Akdamar Island

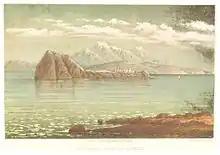
"Akthamar from Aghavank" an engraving c. 1860

The origin and meaning of the island's name is unknown, but a folk etymology explanation exists, based on an old Armenian legend. According to the tale, an Armenian princess named "Tamar" lived on the island and was in love with a commoner. This boy would swim from the shore to the island each night, guided by a light she lit for him. Her father learned of the boy's visits. One night, as she waited for her lover to arrive, her father smashed her light, leaving the boy in the middle of the lake without a guide to indicate which direction to swim. He drowned and his body washed ashore and, as the legend concludes, it appeared as if the words ""Akh, Tamar" (Oh, Tamar)" were frozen on his lips. The legend was the inspiration for a well-known 1891 poem by Hovhannes Tumanyan.